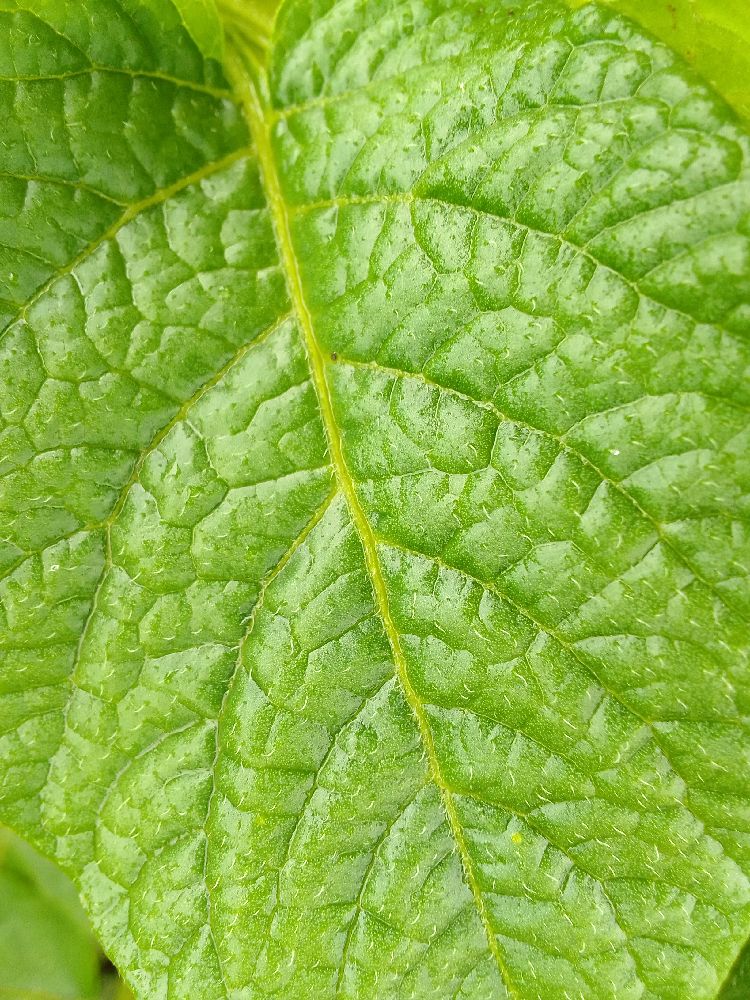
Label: Healthy